Tampa Bay Buccaneers

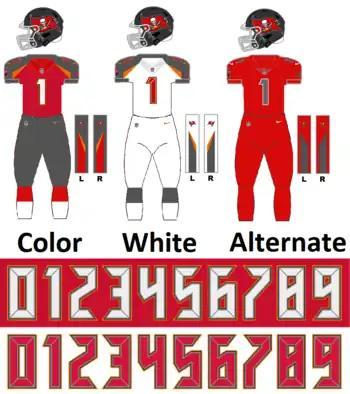
With a new uniform change in 2020, these official uniforms were worn for six seasons.

A ballot measure to fund the construction of a new stadium passed in September 1996. As a result, the franchise was guaranteed to stay in Tampa, and the plans to design a new uniform were resurrected and reenergized. The Buccaneers worked with the NFL to develop a more marketable and intimidating look in order to improve the team's image. Starting with the season, the primary team colors were changed to red and pewter, with black and orange as accents. The "Bucco Bruce" logo was replaced by a red wind-swept flag displaying a white pirate skull and crossed sabres which is a modified version of the Crossed Swords Jolly Roger. The flagpole was another larger sabre. The "Buccaneers" team name was written in a new font, "Totally Gothic", and was either red with shadows of pewter or red and white. Orange pinstriping, and an orange football, was used to maintain a visual link to the former colors. Chris Berman nicknamed them "the pirates in pewter pants," a play on the Gilbert and Sullivan opera "The Pirates of Penzance". The nickname "Pewter Pirates" also became trendy. The Buccaneers staged a ceremony at The Pier on April 7, 1997, in which Bucco Bruce walked the plank of the pirate ship "Bounty" docked in Tampa Bay. But not before he was pardoned at the last minute by Governor Lawton Chiles.